Question: Please indicate a possible affordance area of the surfboard that can be used for carrying
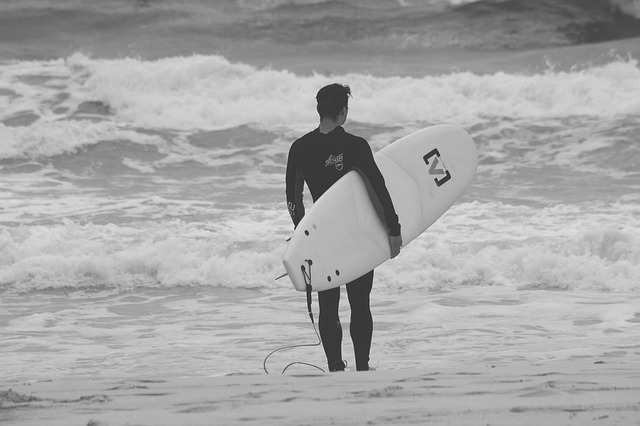
Answer: [279.5, 130, 479.5, 290]